Ladislav Lábus

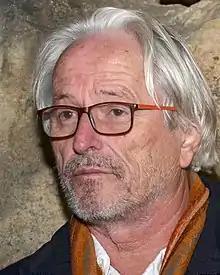
Ladislav Lábus (2018)

Ladislav Lábus (born 21 November 1951 in Prague) is a Czech architect and university teacher. He is brother of the Czech actor Jiří Lábus.